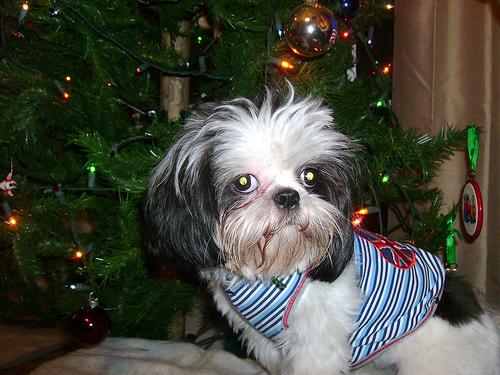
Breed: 361-n000123-Shih_Tzu